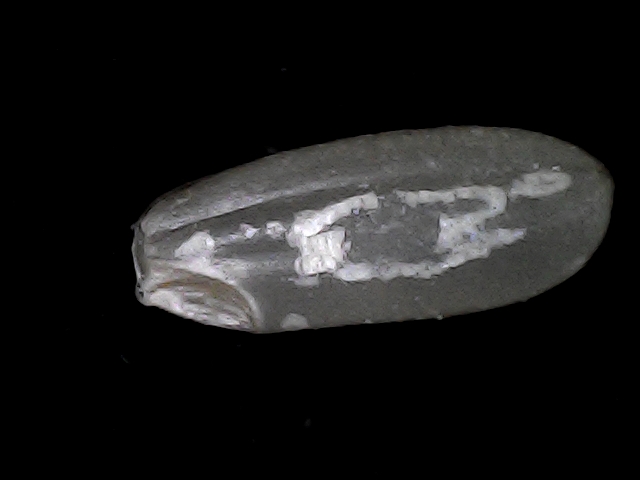
Rice variety: BD93